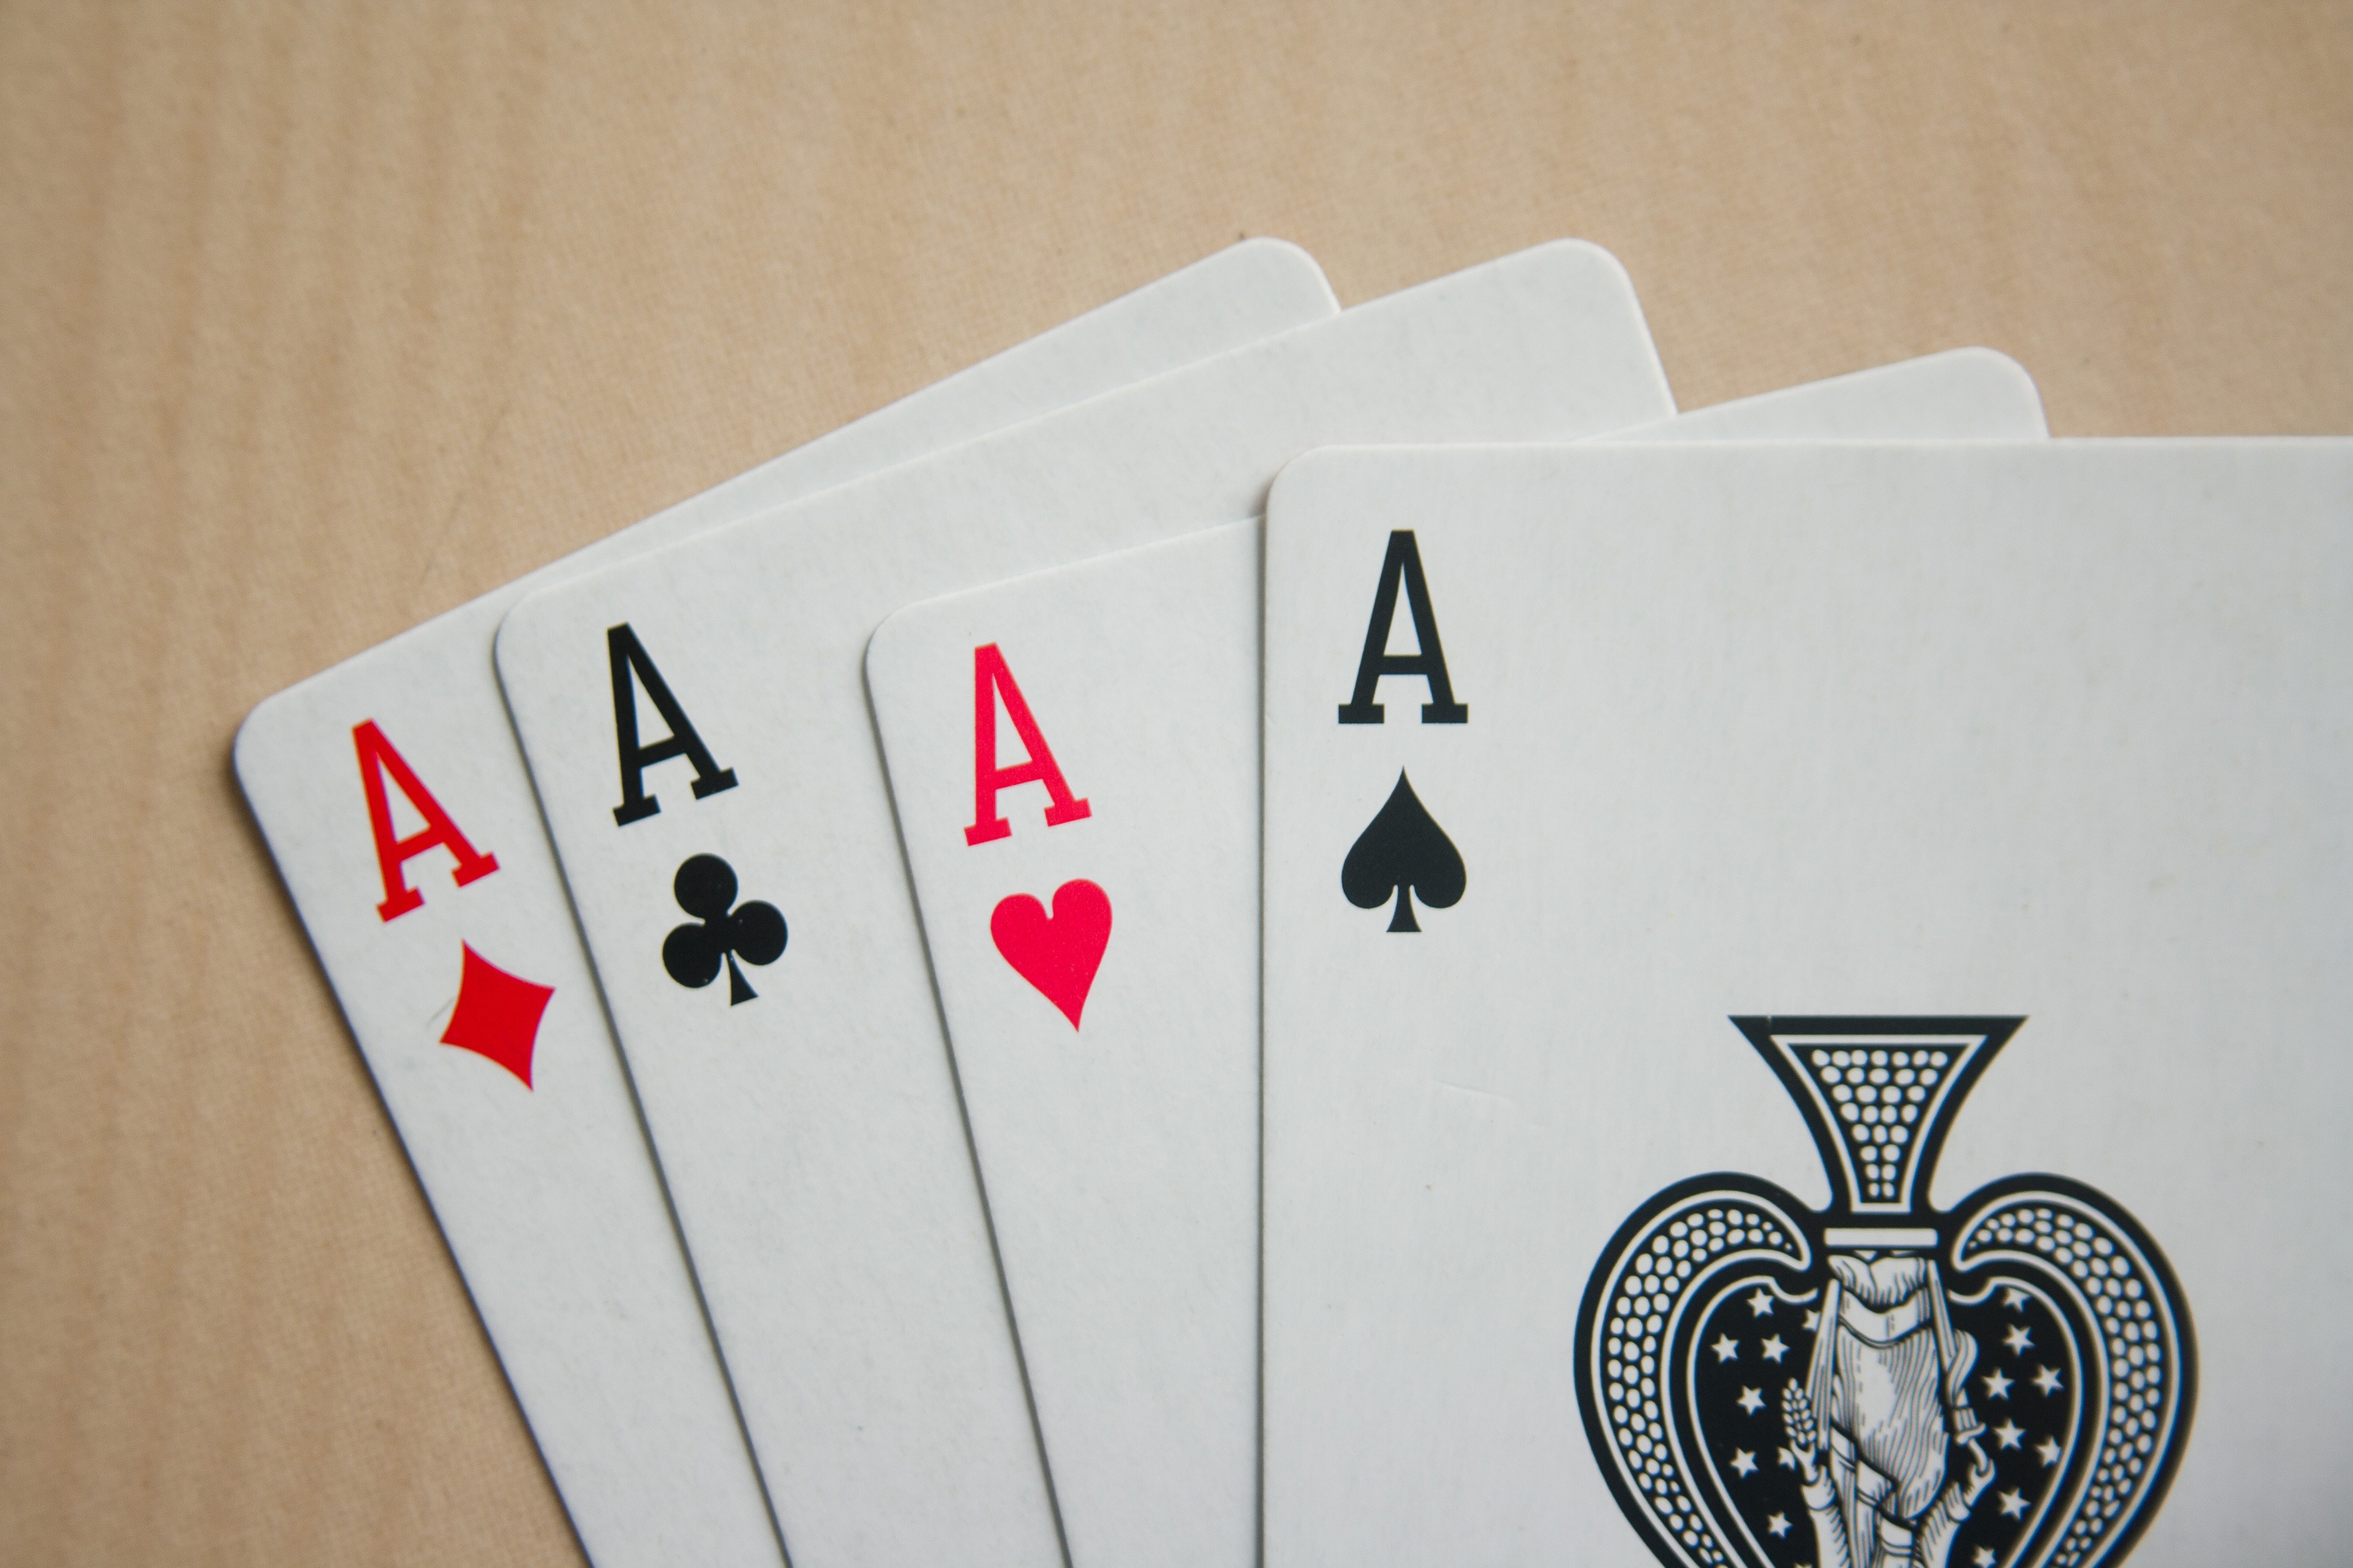
white, game, play, recreation, playing, black, leisure, ace, gamble, brand, cards, illustration, four, spade, casino, gambling, games, luck, lucky, winner, success, win, poker, gambler, card game